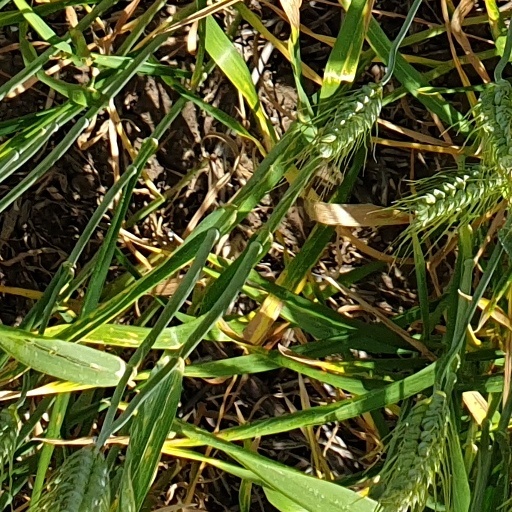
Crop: wheat